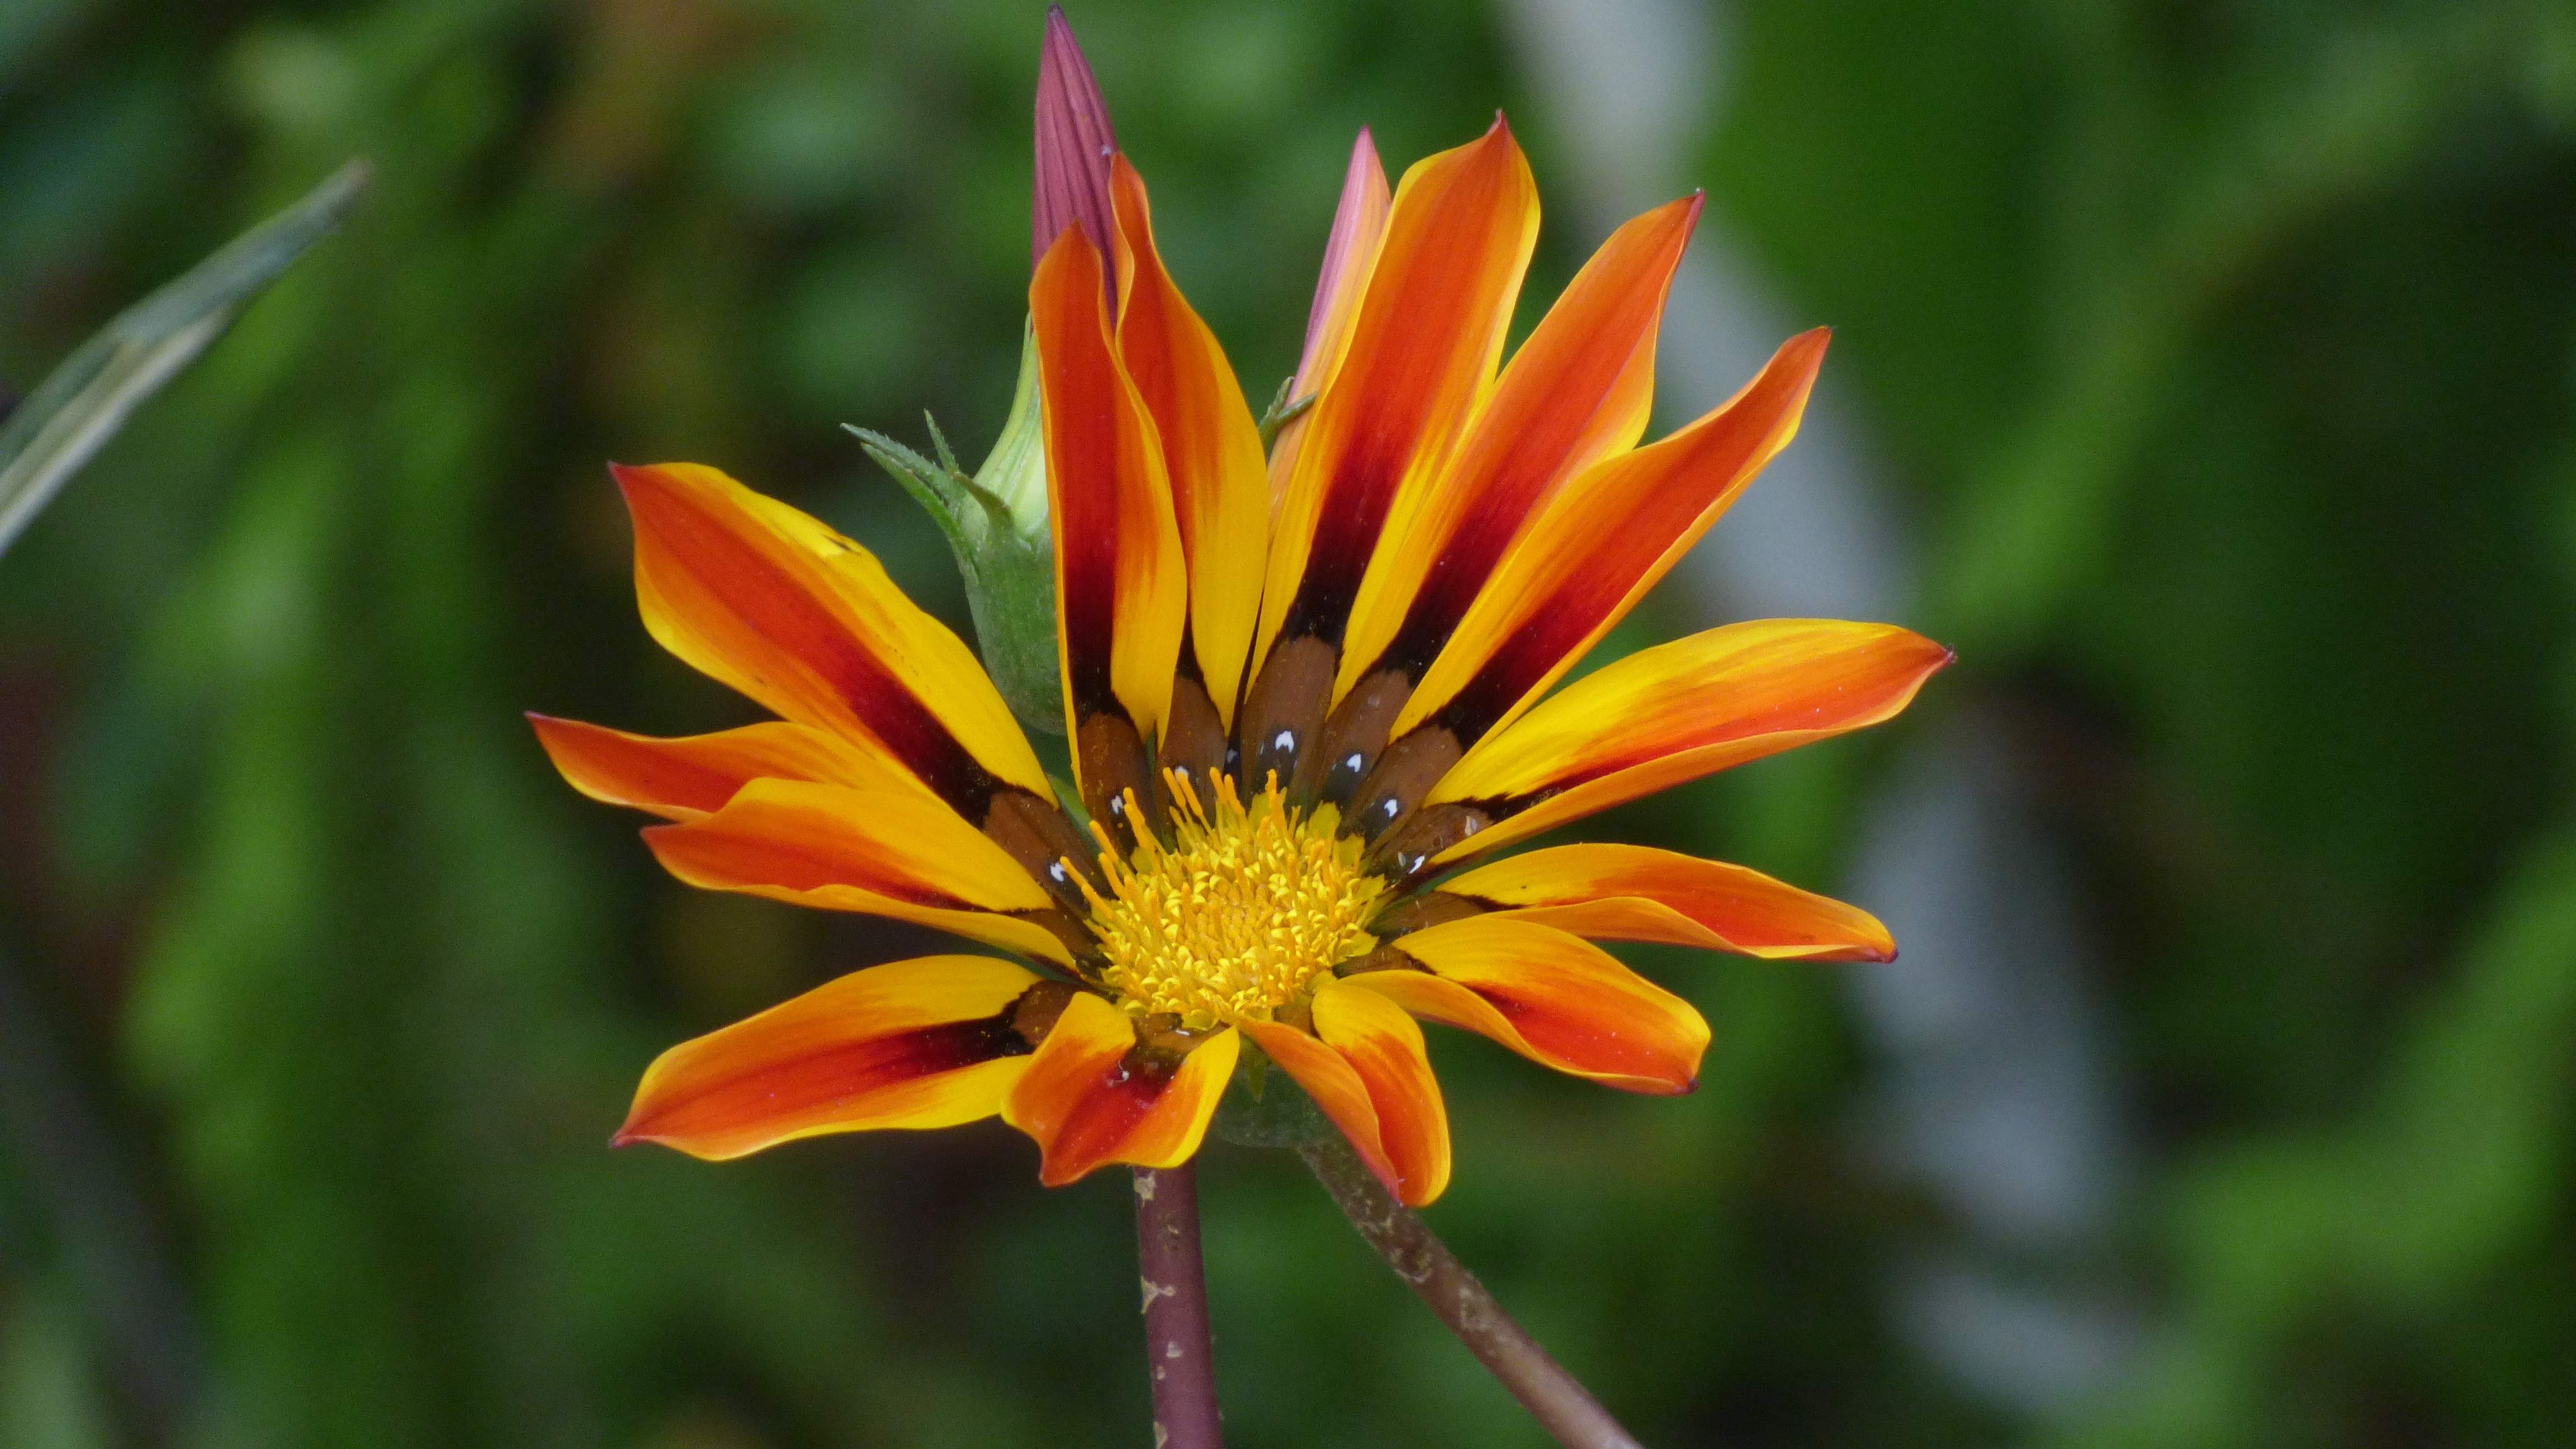
nature, plant, flower, petal, red, botany, yellow, garden, flora, plants, wildflower, close up, colors, petals, stripes, beauty, nectar, macro photography, flowering plant, daisy family, plant stem, land plant